Ambrose Hall

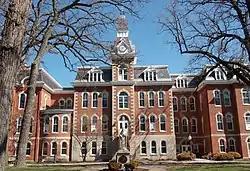
Ambrose Hall in 2014

Ambrose Hall, located in Davenport, Iowa, United States, is the first building constructed on the campus of St. Ambrose University. It was listed on the National Register of Historic Places in 1977.